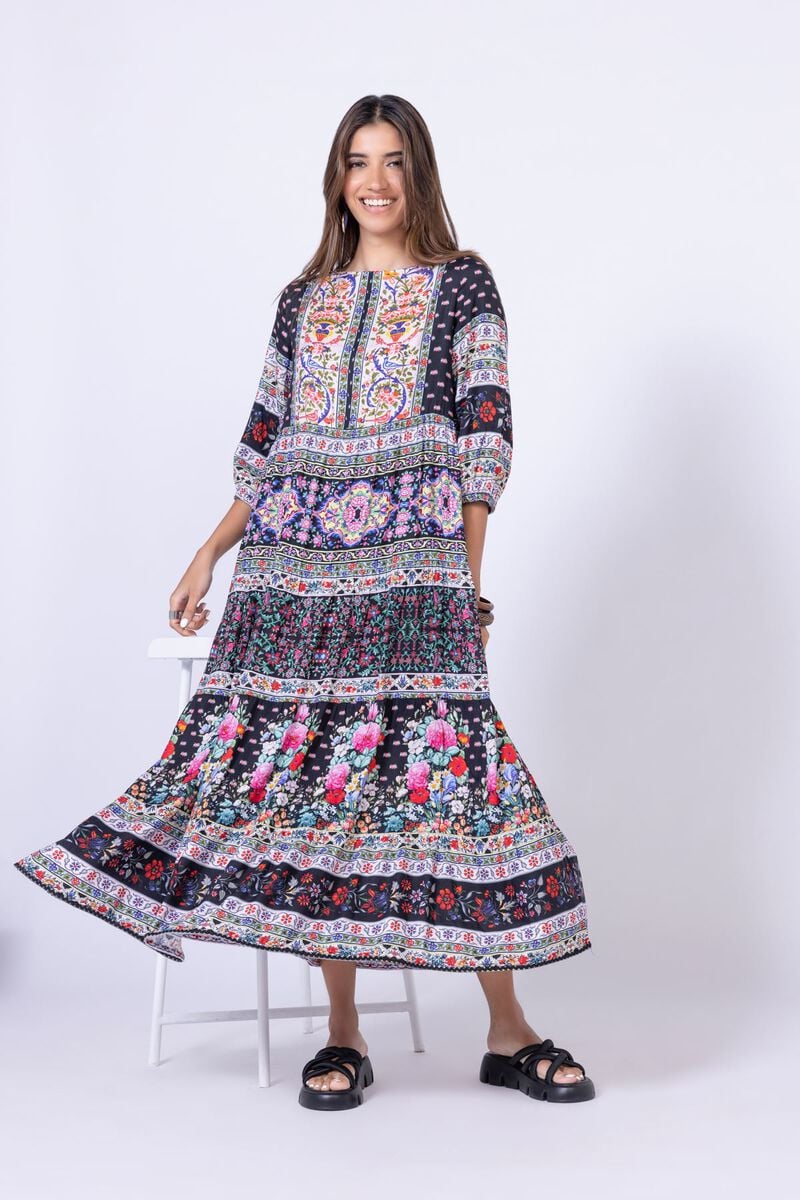
black multi karen long sleeve maxi dress